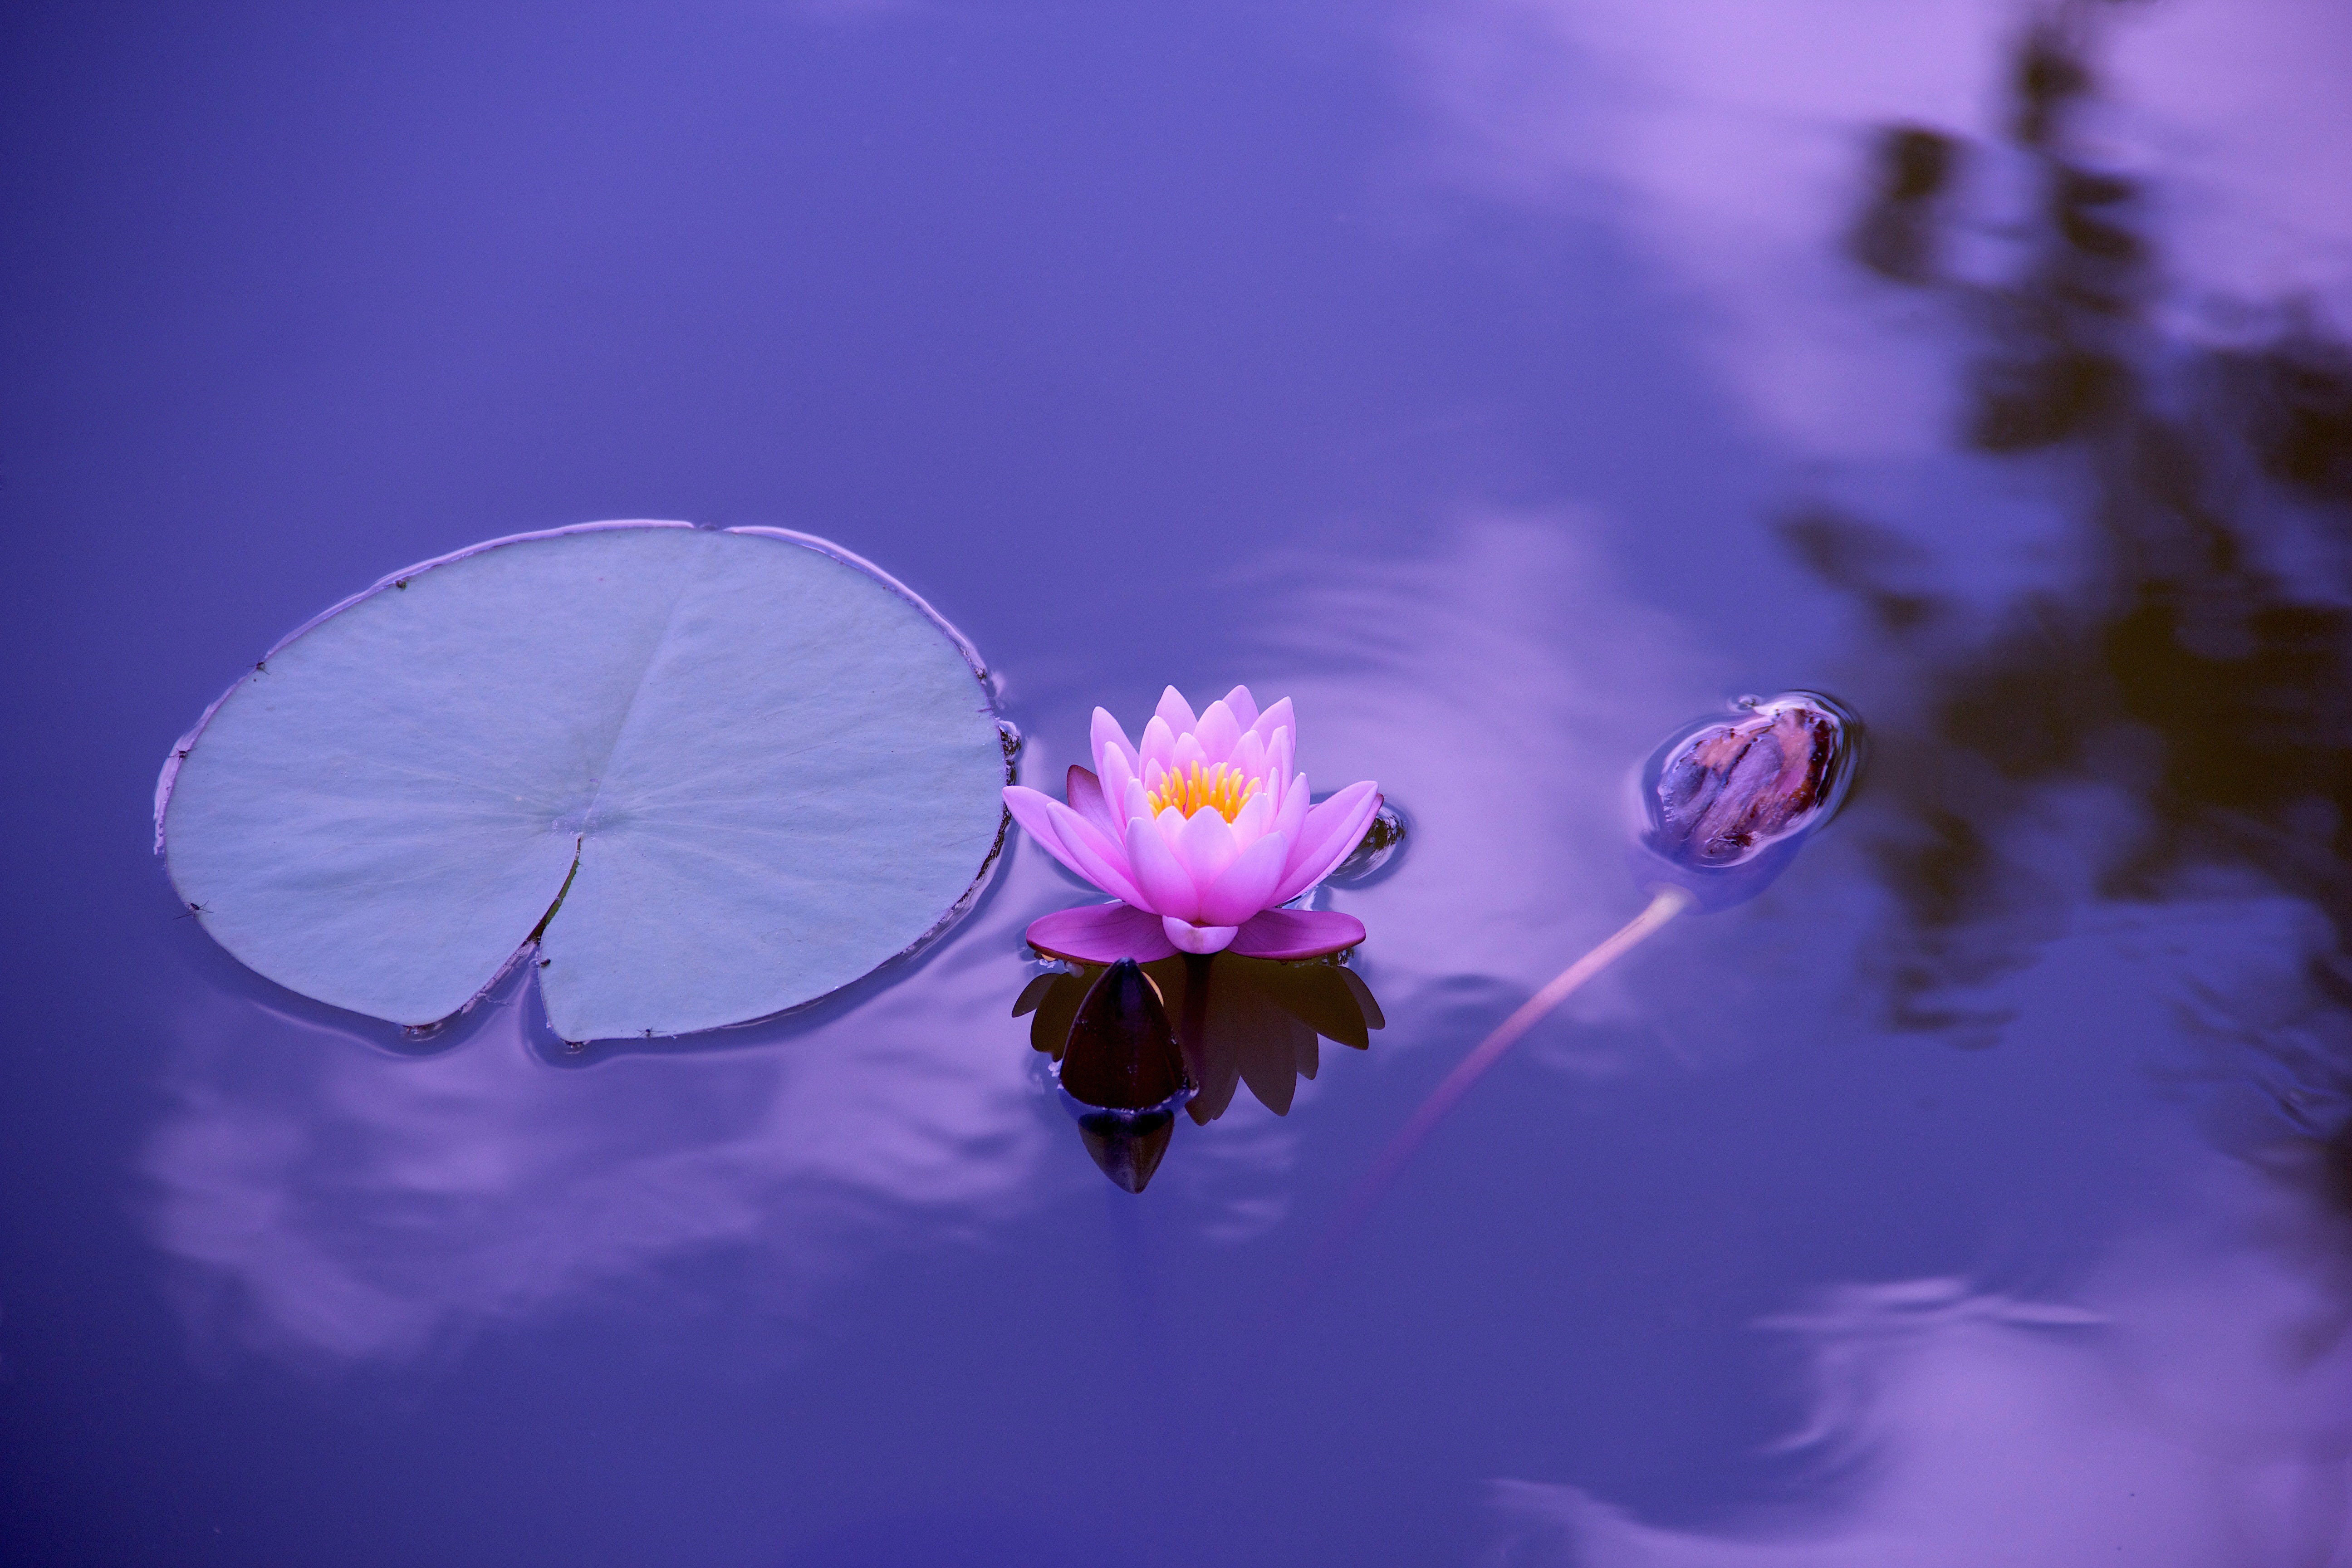
blue, flower, purple, violet, water, reflection, sky, aquatic plant, petal, pink, plant, water lily, botany, sacred lotus, organism, wildflower, photography, flowering plant, cloud, plant stem, lotus family, macro photography, pollen